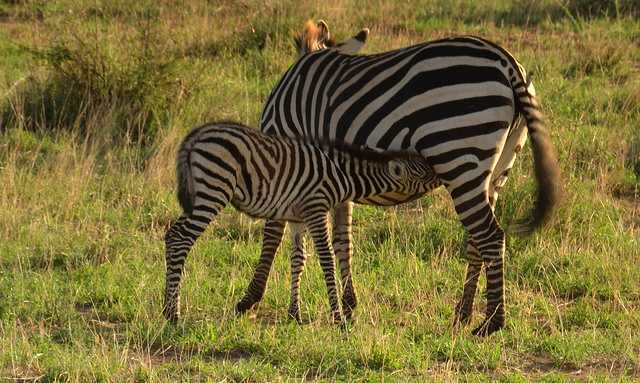
Two zebra standing on a lush green field.
a young zebra feeding from its mother in a field
a close up of two zebras in a field
A couple of zebra standing in a grass field.
A pair of zebras stand in the grass together.